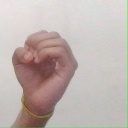
अक्षर: ऊ